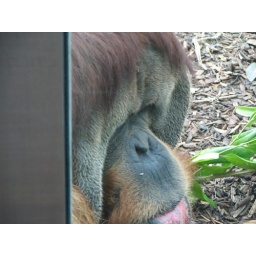
This monkey was leaning against the glass of its enclousure.